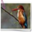
Label: bird